Wando County

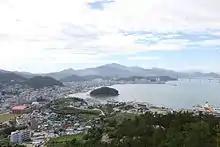
wandogun

The best Gim is produced in the Wando area. Laver farming goes back 200 years, and with 22%, Wando is the biggest production area. In 2006, Wando exported about 2.3 million tons of green laver to the United States, Japan, and Taiwan.